Seoul Metropolitan Subway stations

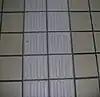
Guided path for riders who are visually impaired – Seoul, South Korea

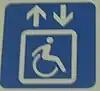
Common sign for wheel chair elevators – Seoul, South Korea

Travel around stations for visually impaired riders is enhanced by a guided path. These paths are usually bright yellow, but range in color and can be seen in other colors such as silver, as well. The path is raised, allowing visually impaired riders to follow the path to the exit or the train. For riders needing wheelchair access, many stations have elevators, marked with a special symbol, or devices that allow wheel chair users to ride up and down stairs. Korean Braille can also be found at the base of stairs, in front of restrooms, and some other places.